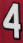
Number: 4